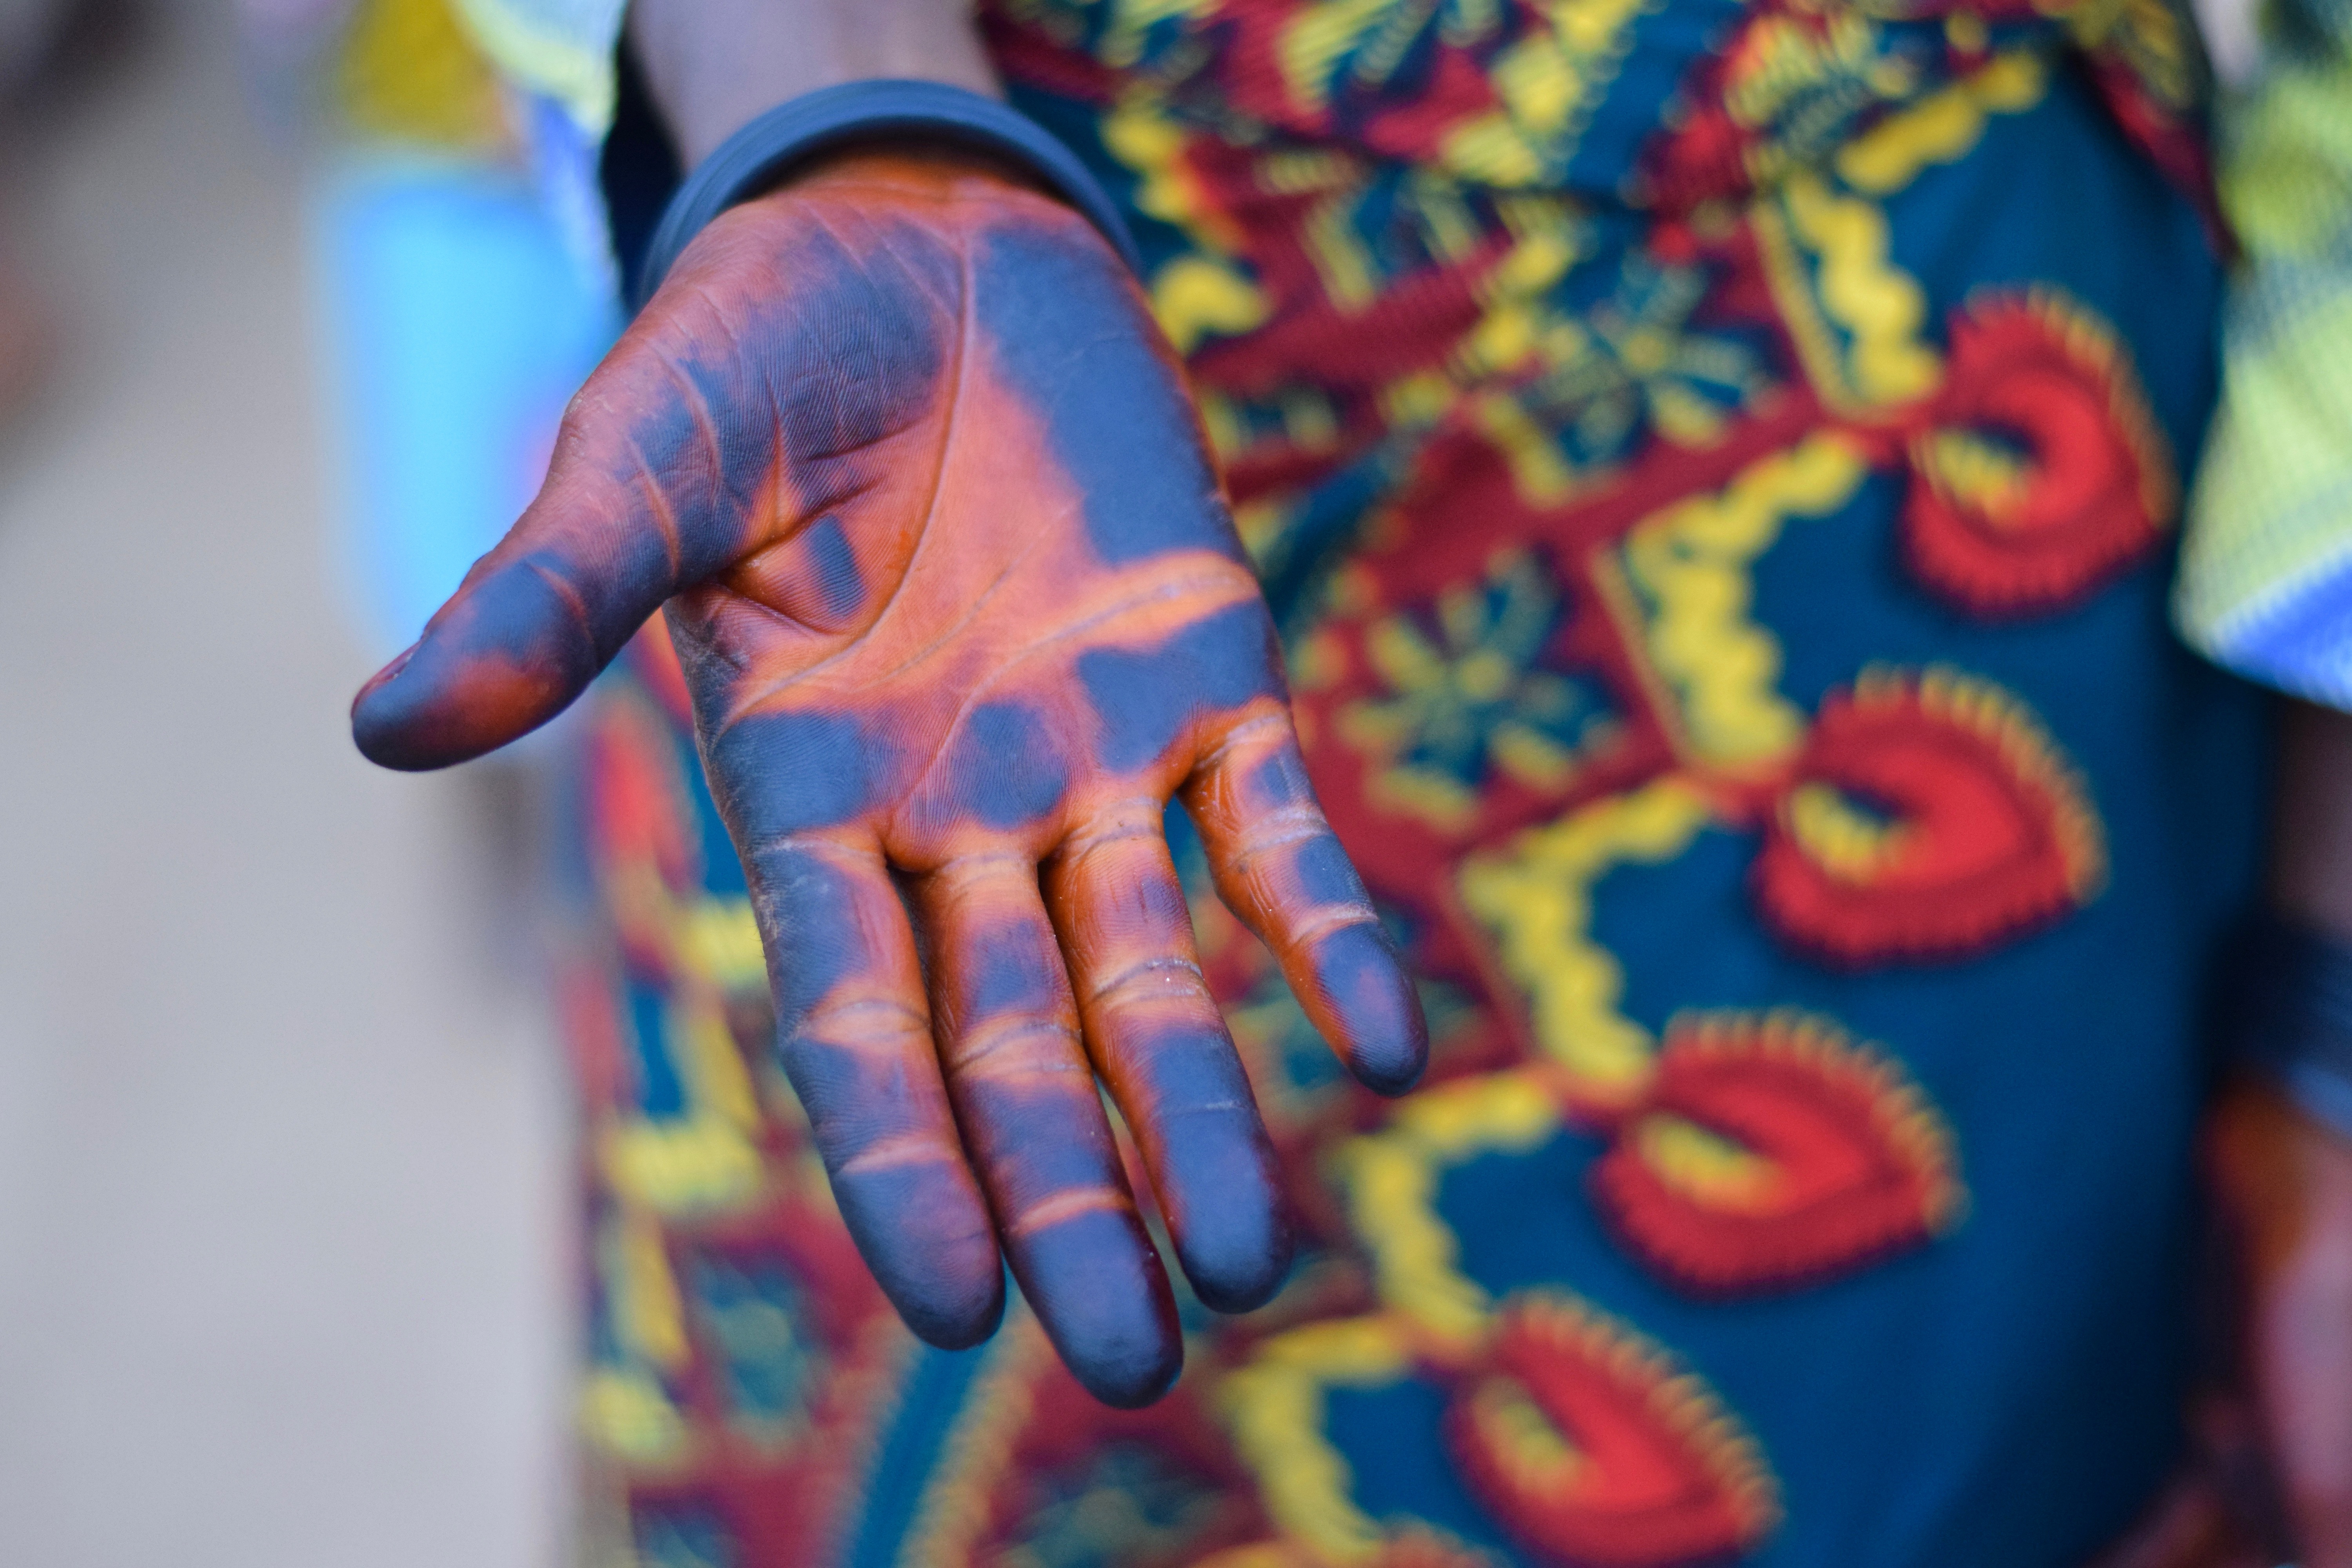
hand, play, finger, color, blue, nail, art